Helmut Stein

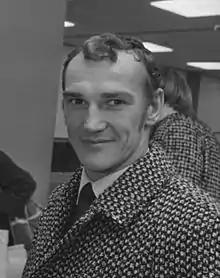

Helmut Stein (November 9, 1942 – September 3, 2022) was a German footballer.